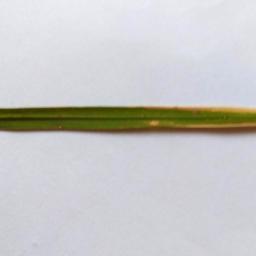
Label: Rice___Leaf_Blast